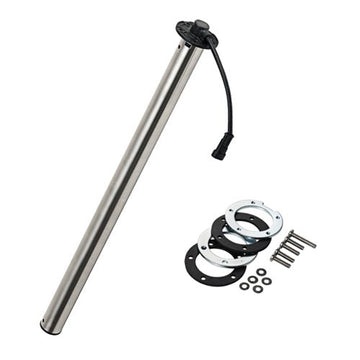
Veratron VDO Kraftstofffüllstand Tauchrohrgeber 90-4 Ω 1050 mm
VDO Kraftstofffüllstand Tauchrohrgeber 90-4 Ω Der Dip-Pipe-Füllstandsensor ist der ideale Sensor für Kraftstofftanks. Er besteht aus einem Vertikalrohr mit einem Durchmesser von 38 mm, in dem sich ein Schwimmer zum Messen des Flüssigkeitspegels befindet. Kleine Löcher oben und unten im Rohr gleichen die Schwapp Bewegung des Kraftstoffs im Tank aus, so dass die Schwimmerposition bei jedem Seegang stabil bleibt. Die Sensoren sind in verschiedenen Längen von 150 mm bis 1200 mm erhältlich – dabei ist zu beachten, dass beim Einbau des Sensors der Abstand vom Tankboden mindestens 4 mm betragen muss. TE Superseal Anschluss IP67 Ausgleichskammer Flansch: PA66 GF30 200 mm langer Kabelbaum 3 Signalbereiche: 90 - 4 Ω, 0 - 180 Ω, 240 - 33 Ω Länge: 150 mm - 1200 mm Einbaudurchmesser: 54 mm Schutzart IP67 PACKAGUNGSINHALT: Dip-Pipe-Füllstandsensor, Sicherheitshinweise, Installationsanleitung, Installations-Kit A2C17593300 Optionale 6 Meter Kabelverlängerung: A2C17563000 Hier geht es zum Flange Adapter Kit B00001201 um alte Geber zu Ersetzen: Ein kleines aber nützliches Kit, das Zeit und Geld spart. Das Flansch-Adapter-Kit ermöglicht den Austausch eines alten 80mm-Sensors gegen unseren brandneuen Kraftstofffüllstandsensor. Bei unseren Vertriebsniederlassungen erhalten Sie eine Liste, in der Sie den passenden Ersatzsensor für den schadhaften alten Sensor finden können. Der Flansch passt für alle unsere Füllstandsensoren. Die ideale Lösung für schadhafte Kraftstofffüllstandsensoren
Brand: VDO
Category: Vehicles & Parts > Vehicle Parts & Accessories > Watercraft Parts & Accessories > Watercraft Fuel Systems > Watercraft Fuel Tanks & Parts